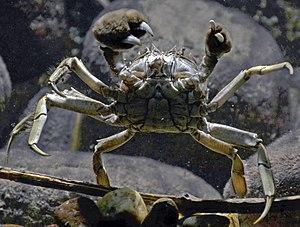
Crabe chinois (à mitaines) mâle Eriocheir sinensis. Noter le plastron ventral enforme de V (la femelle a ce plastron en forme de U). Spéciment photographié au zoo de Cologne (Köln) en Allemagne.